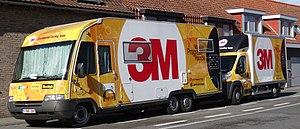
Reportage réalisé le dimanche 1er mars à l'occasion du départ et de l'arrivée de Kuurne-Bruxelles-Kuurne 2015 à Kuurne, Belgique.
La saison 2015 de l'équipe cycliste 3M est la troisième de cette équipe.